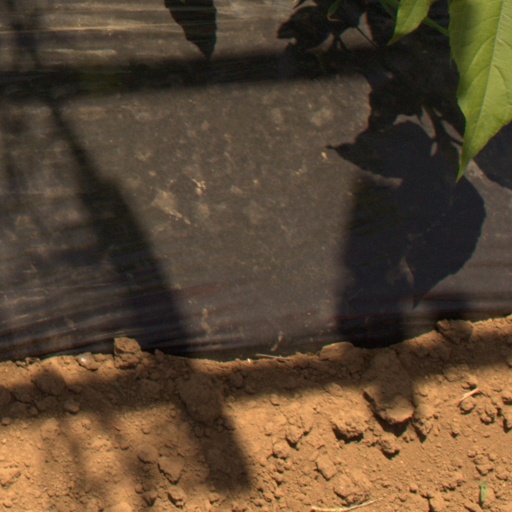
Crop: Jerusalem artichoke